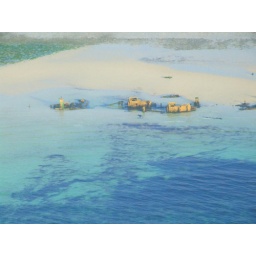
White sand beach in Orkneys